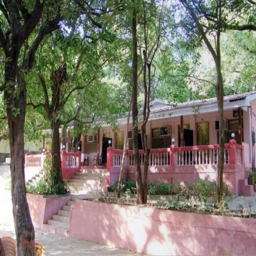
a view nestled in trees